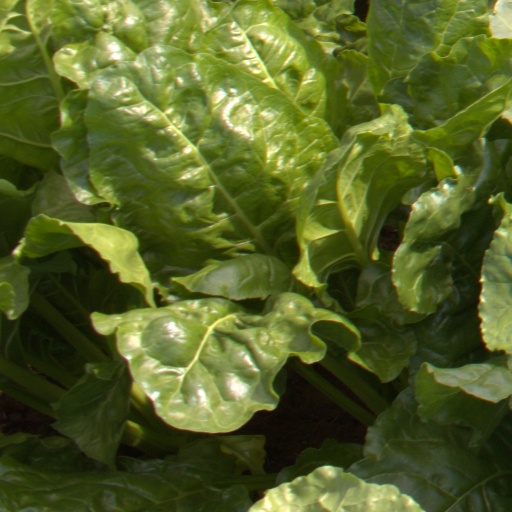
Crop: sugar beet